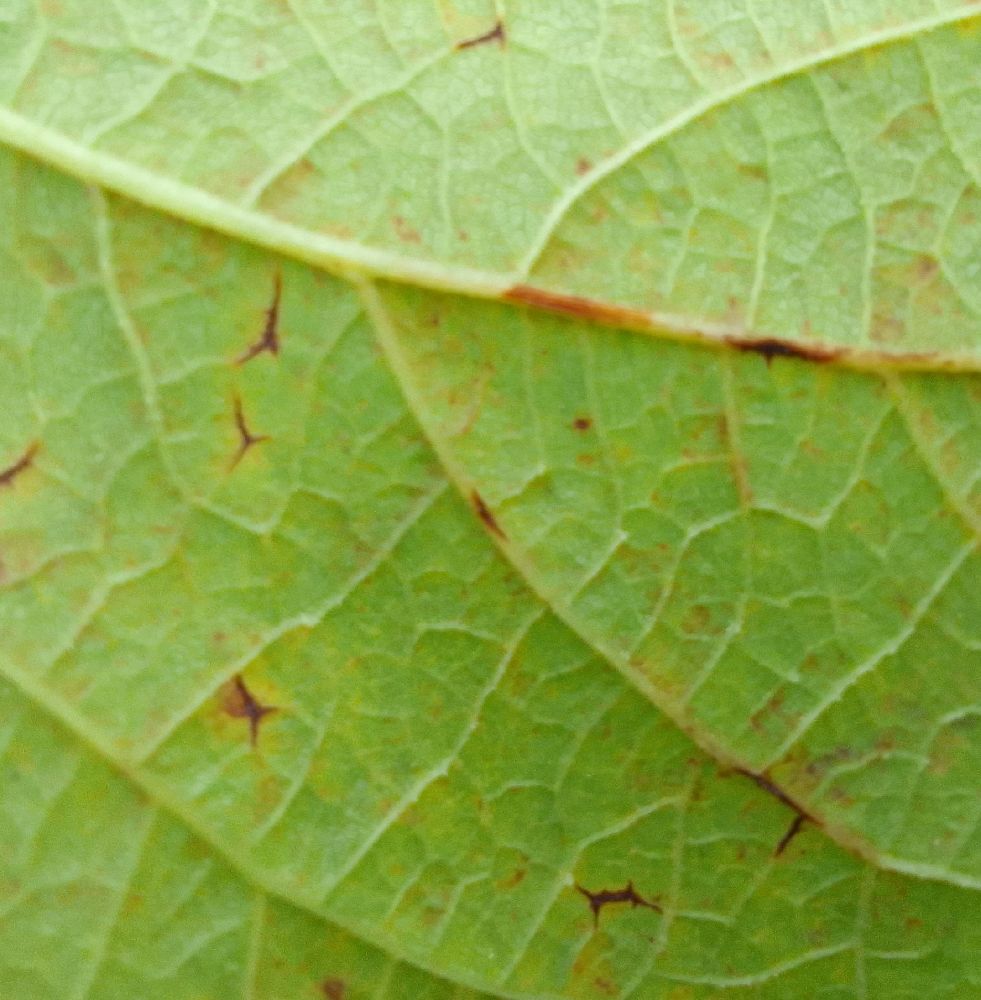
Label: anthracnose